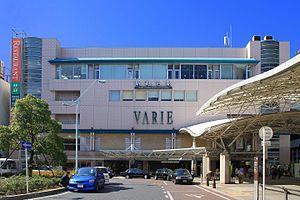
La gare de Shin-Koshigaya est une gare ferroviaire de la ville de Koshigaya, dans la préfecture de Saitama au Japon. La gare est gérée par la compagnie Tōbu.